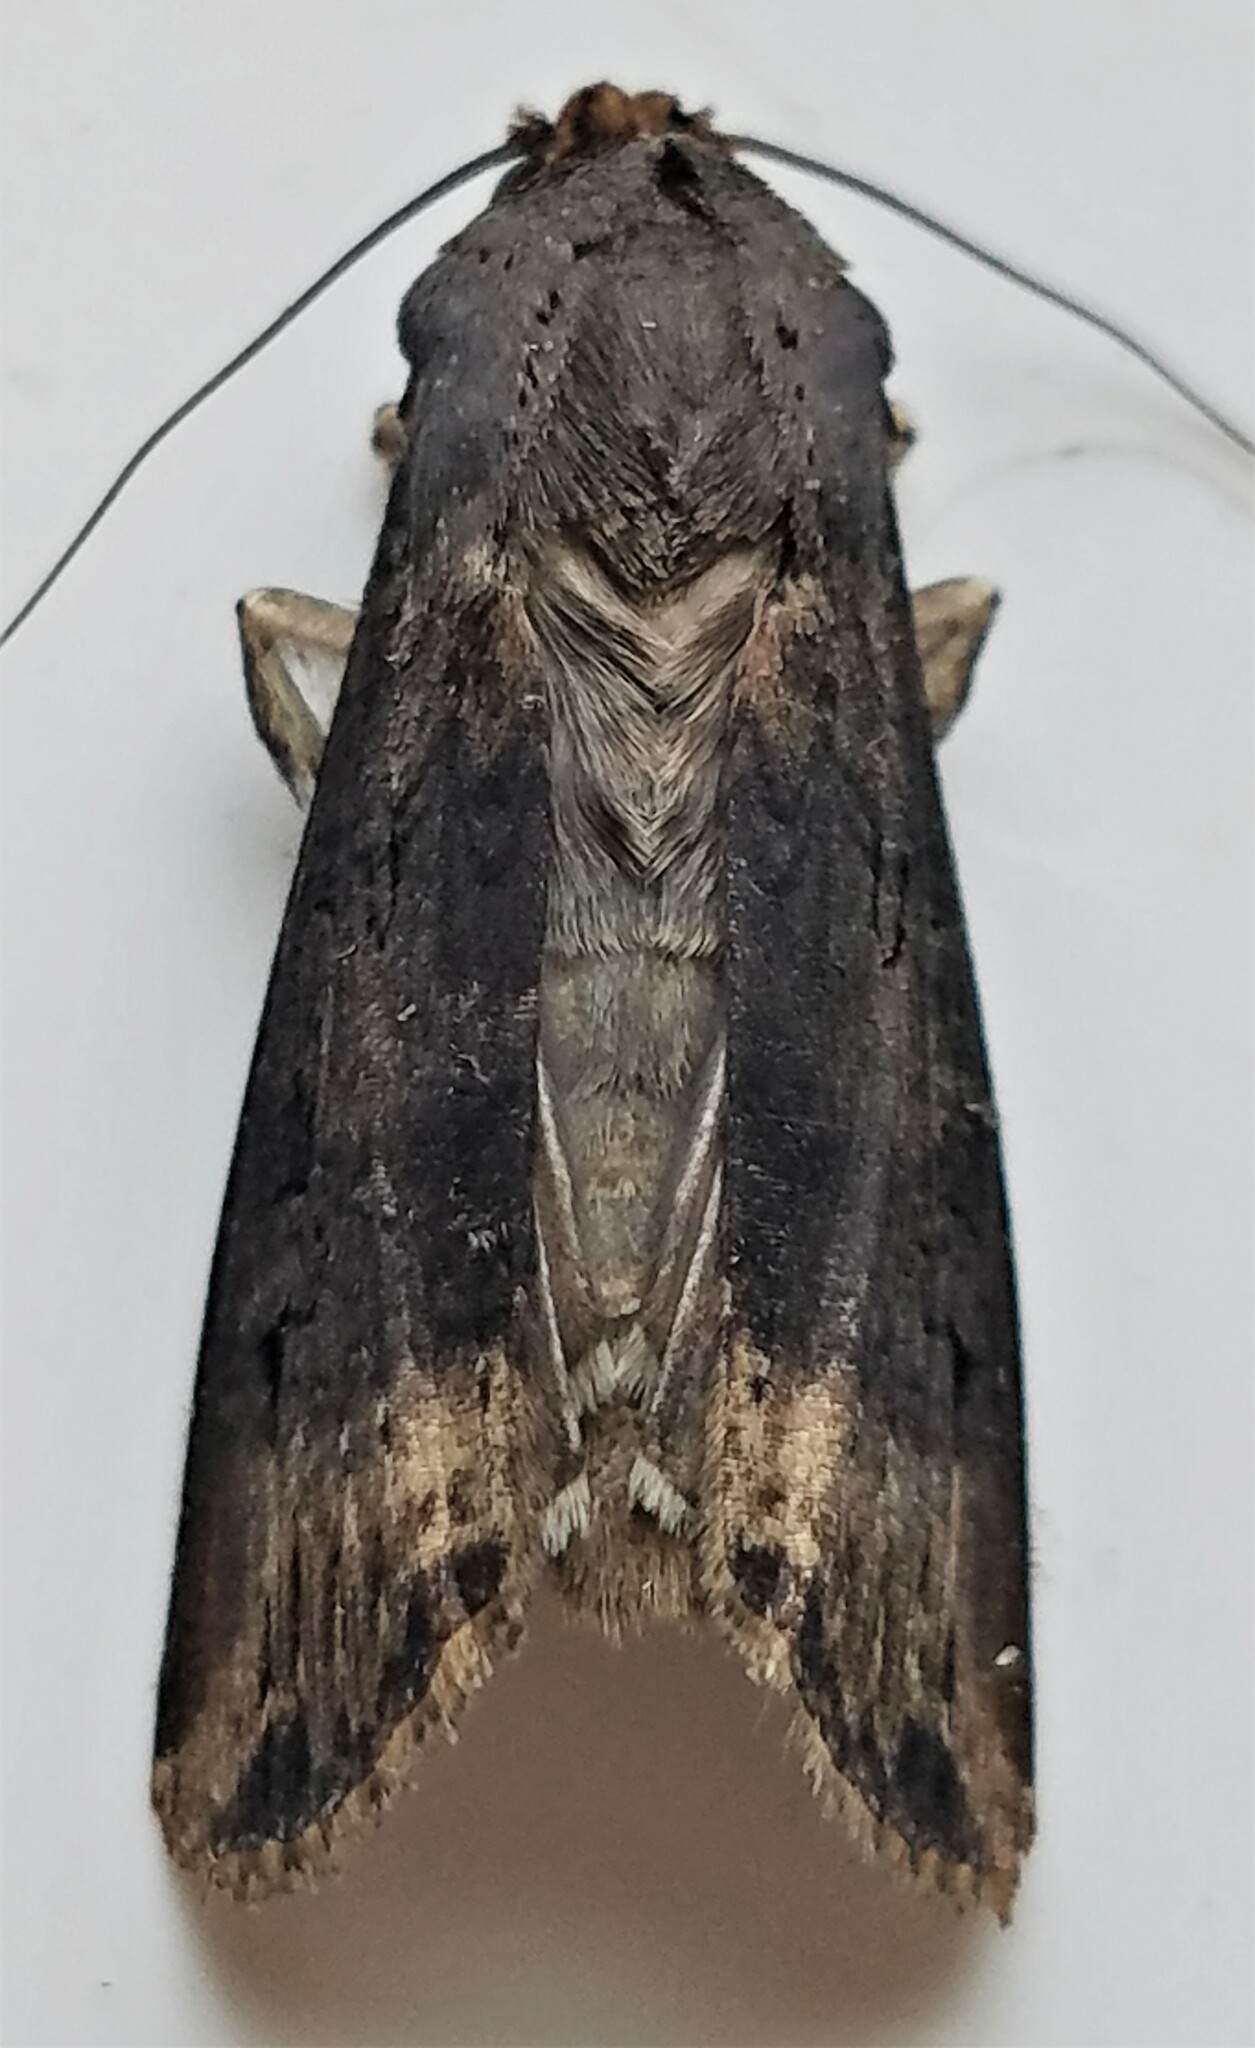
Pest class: cutworms